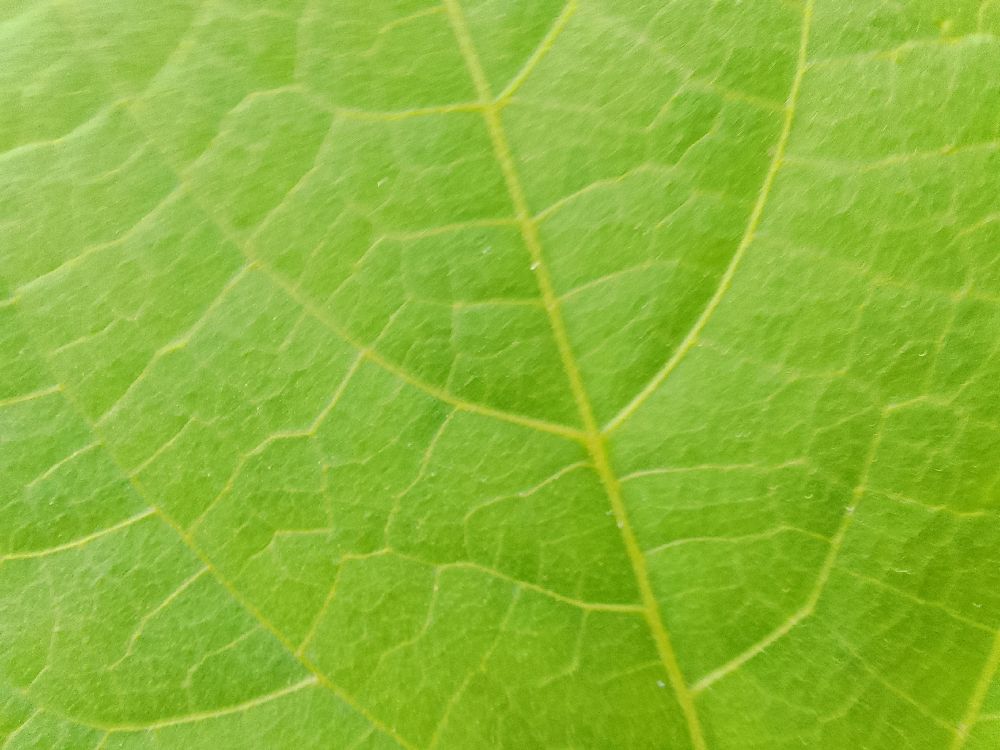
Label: healthy